Tom Goldenberg

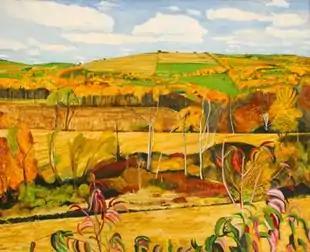
Tom Goldenberg, "Grandview", oil on linen, 78" x 96", 2003

Goldenberg was born in 1948 in Evergreen Park, Illinois, a suburb just south of Chicago. He attended the University of Illinois at Urbana–Champaign (BFA, 1970) and moved to New York City in 1973, taking a loft in Soho. His first solo exhibition there was at the Sarah Y. Rentschler Gallery in 1978; he has since then shown throughout the United States, at the George Billis Gallery, Danese, Salander-O'Reilly Galleries (1983–2004) and City University (CUNY) in New York, Hokin Gallery (Chicago), Watson de Nagy & Co. (Houston), and Swope Gallery (Venice, CA), among others. He has also been featured in group exhibitions at the Aldrich Museum of Contemporary Art and the Krannert Art Museum. His work belongs to numerous corporate collections and those of CUNY, Bucknell University and the Ringling Museum. In addition to his exhibited work, he created the art for the cover of poet Tony Towle's 2018 collection, "Noir", and drawings for poems by David Yezzi for an art/poetry show in 2012.